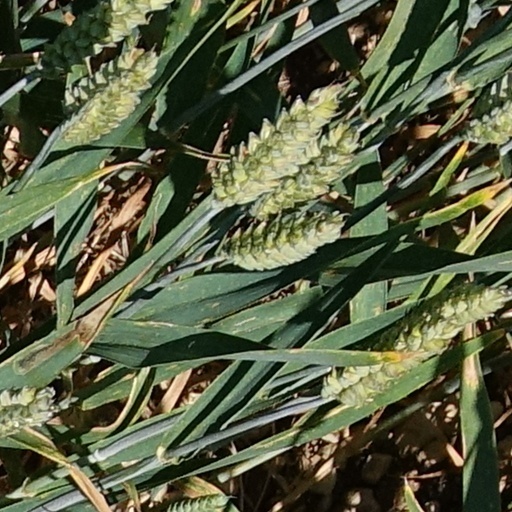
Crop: wheat